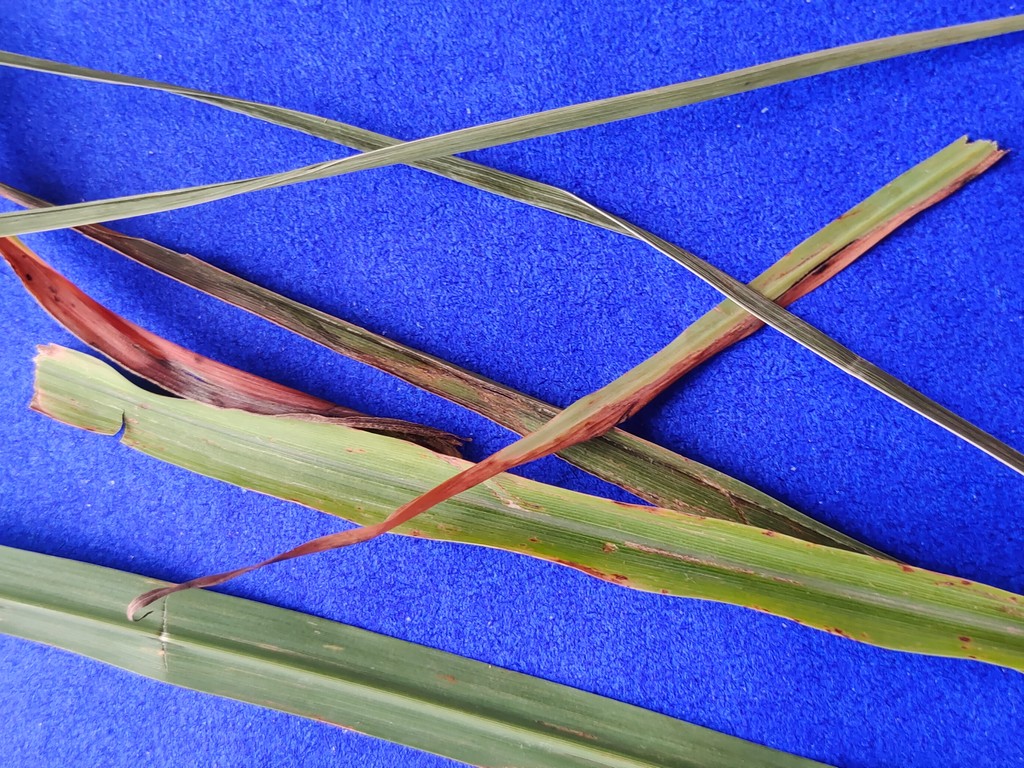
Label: Unhealthy